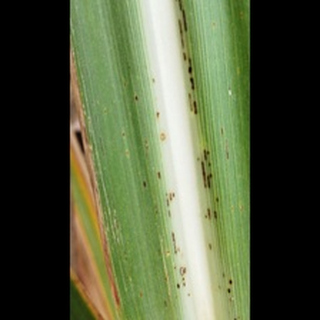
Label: sugarcane_rust